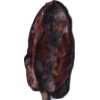
Label: carambola